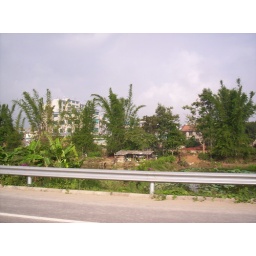
Little house by the highway